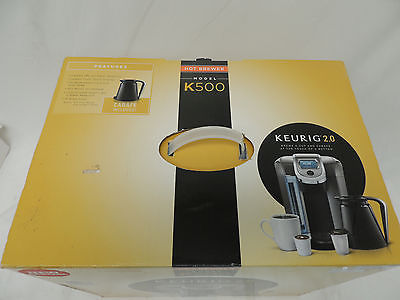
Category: coffee maker